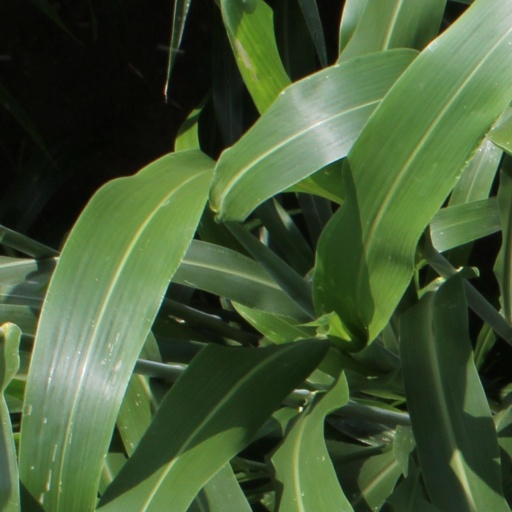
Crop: sorghum